Verner Clarges

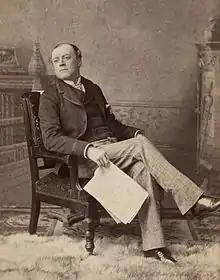

Verner Clarges (January 9, 1846 – August 11, 1911) was a stage actor who later appeared in silent films. He appeared in more than 60 films between 1909 and 1911. Clarges was born in Bath, Somerset, England, and came to America in 1883 as a lyceum entertainer. He performed as a platform reader before he became an actor. On August 11, 1911, Clarges died at his home in New York, New York.